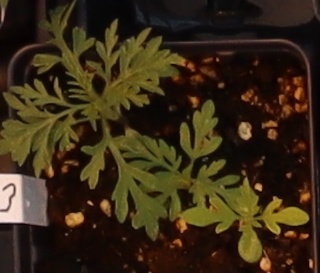
Label: Ragweed